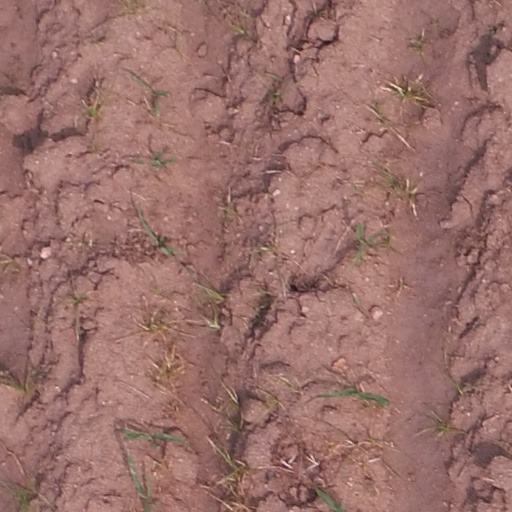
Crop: maize; corn